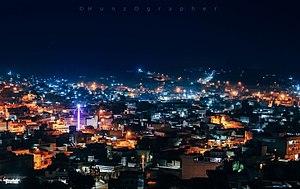
Le district de Tharparkar est une subdivision administrative de la province du Sind au Pakistan. Constitué autour de sa capitale Mithi, le district est entouré par le district d'Umerkot au nord, l'Inde à l'est et au sud et les districts de Badin et de Mirpur Khas à l'ouest.